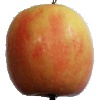
Label: apple_pink_lady